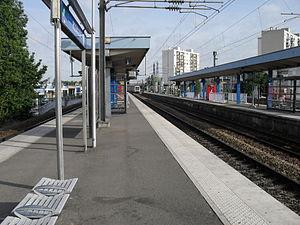
La gare de Rosny-Bois-Perrier est une gare ferroviaire française de la ligne de Paris-Est à Mulhouse-Ville, située dans le quartier du Bois-Perrier sur le territoire de la commune de Rosny-sous-Bois, dans le département de la Seine-Saint-Denis, en région Île-de-France.